Carl von Linde

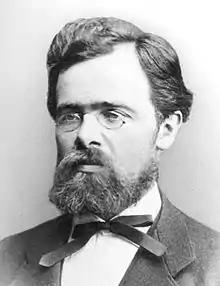
Carl von Linde in 1868

Carl Paul Gottfried von Linde (11 June 1842 – 16 November 1934) was a German scientist, engineer, and businessman. He discovered the refrigeration cycle and invented the first industrial-scale air separation and gas liquefaction processes, which led to the first reliable and efficient compressed-ammonia refrigerator in 1876.